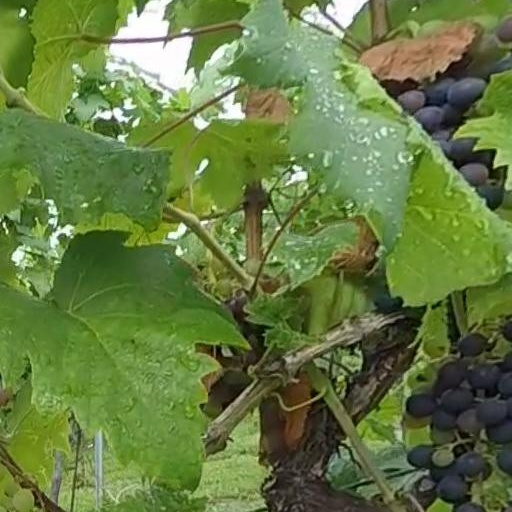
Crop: grape